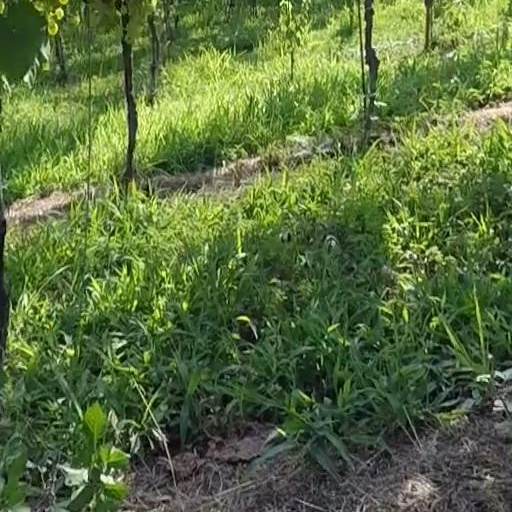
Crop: grape